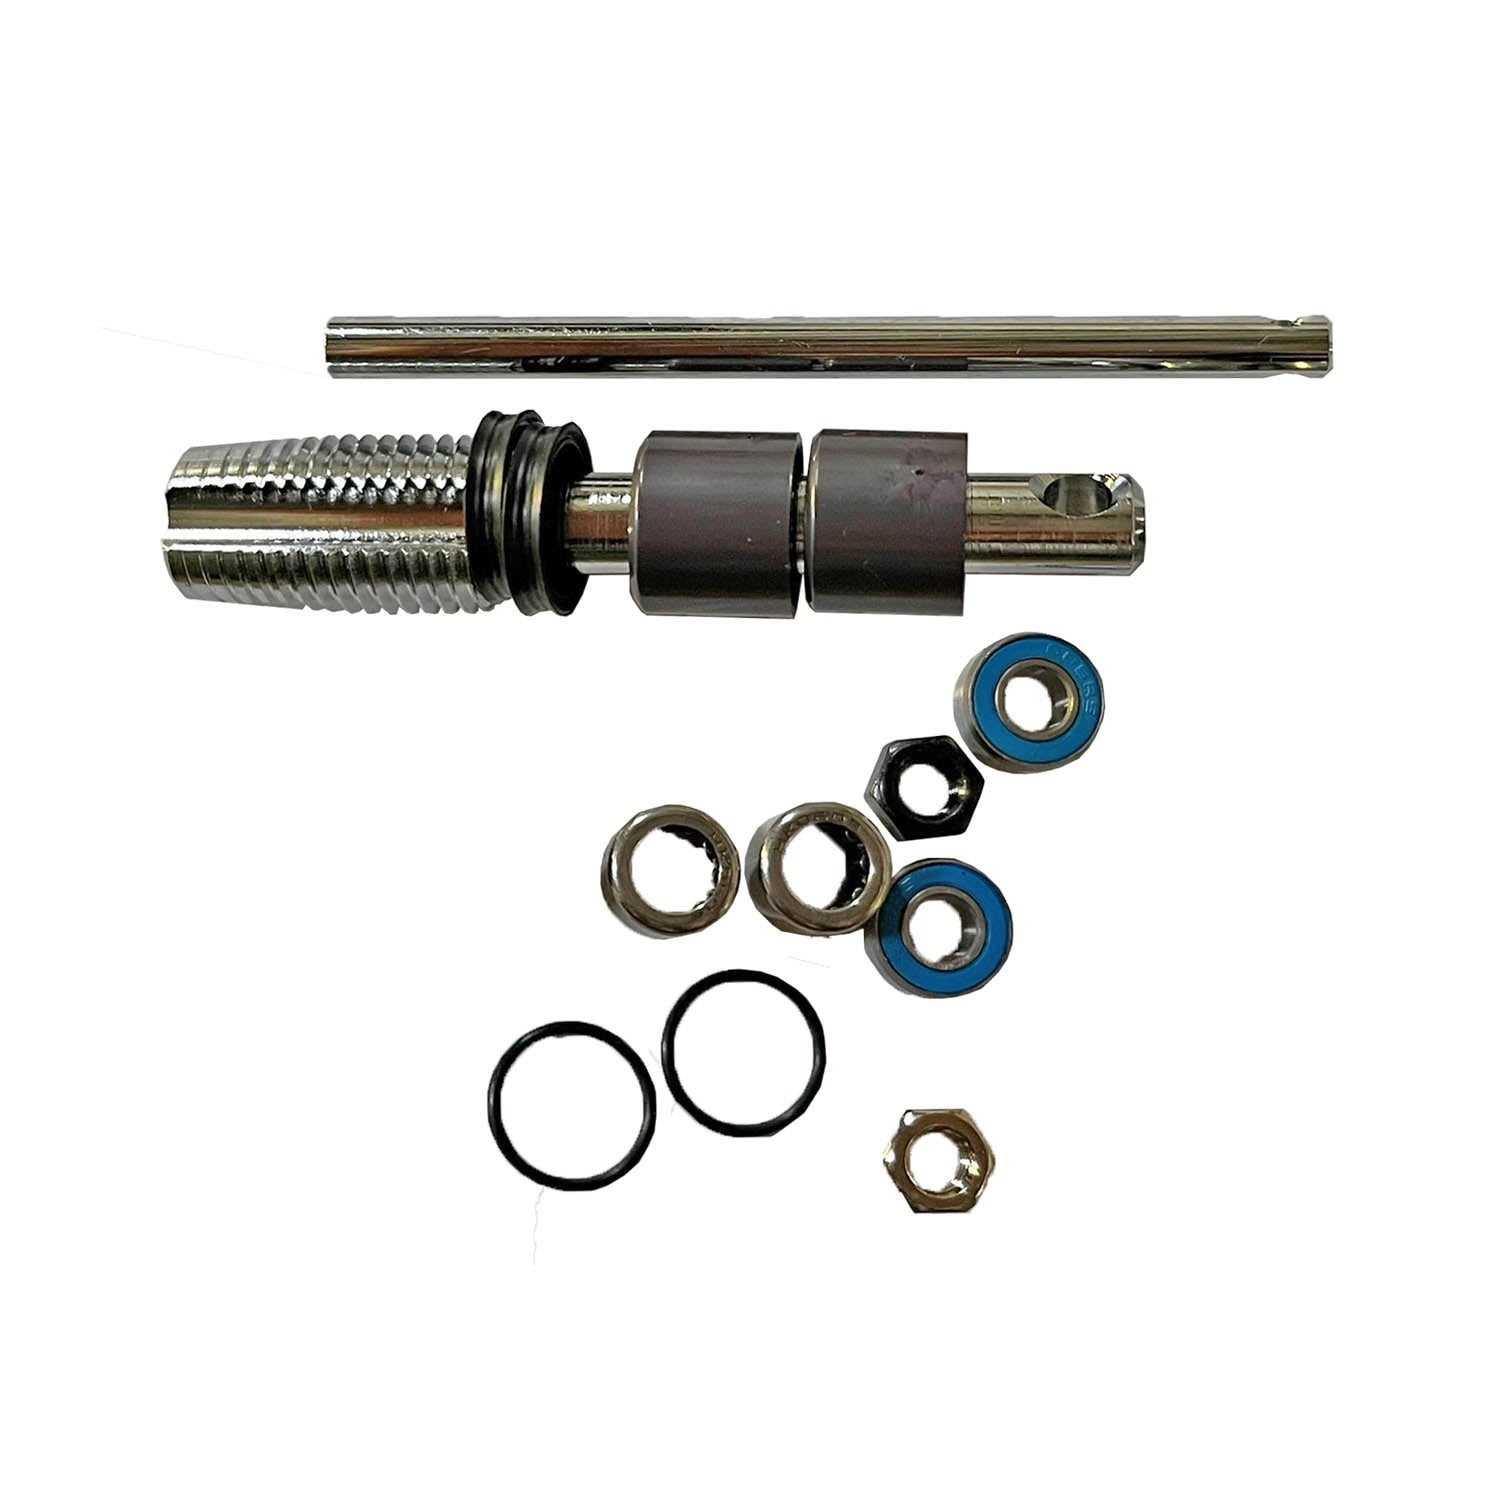
Kit Mantenimiento para Pedales
Kit de Mantenimiento para Pedales Leatt Prolonga la vida útil de tus pedales y mantén su rendimiento como el primer día con el Kit de Mantenimiento oficial Leatt . Compatible con todos los modelos de pedales de la marca, este completo set ha sido diseñado para revisar, limpiar y reemplazar componentes clave que sufren desgaste con el uso intensivo en MTB, enduro o downhill. Ideal para riders que entrenan a menudo, participan en competiciones o simplemente quieren cuidar su equipación, este kit facilita una puesta a punto completa y precisa , asegurando que cada pedalada sea suave, silenciosa y eficiente, incluso en las condiciones más exigentes. Kit universal de mantenimiento compatible con todos los pedales Leatt Incluye componentes clave para restaurar el sistema interno: juntas, sellos, casquillos y elementos de fricción Permite el mantenimiento del sistema de triple rodamiento : buje LSL, rodamiento de agujas y bolas selladas Diseñado para mejorar la durabilidad, suavidad y resistencia al agua y barro Fácil de instalar con herramientas básicas (no incluidas) Recomendado para uso regular en condiciones de alta exigencia o tras temporada húmeda Un mantenimiento adecuado es clave para evitar ruidos, holguras o fallos prematuros. Con este kit original Leatt, tu pedal seguirá rindiendo al más alto nivel, asegurando un agarre sólido, rotación fluida y fiabilidad mecánica en cada salida. Cuida tus pedales, cuida tu rendimiento . El Kit de Mantenimiento Leatt es la mejor inversión para que cada detalle de tu bici funcione como debe.
Brand: Leatt
Category: Sporting Goods > Outdoor Recreation > Cycling > Bicycle Parts > Bicycle Drivetrain Parts > Bicycle Pedals